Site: brandenburg
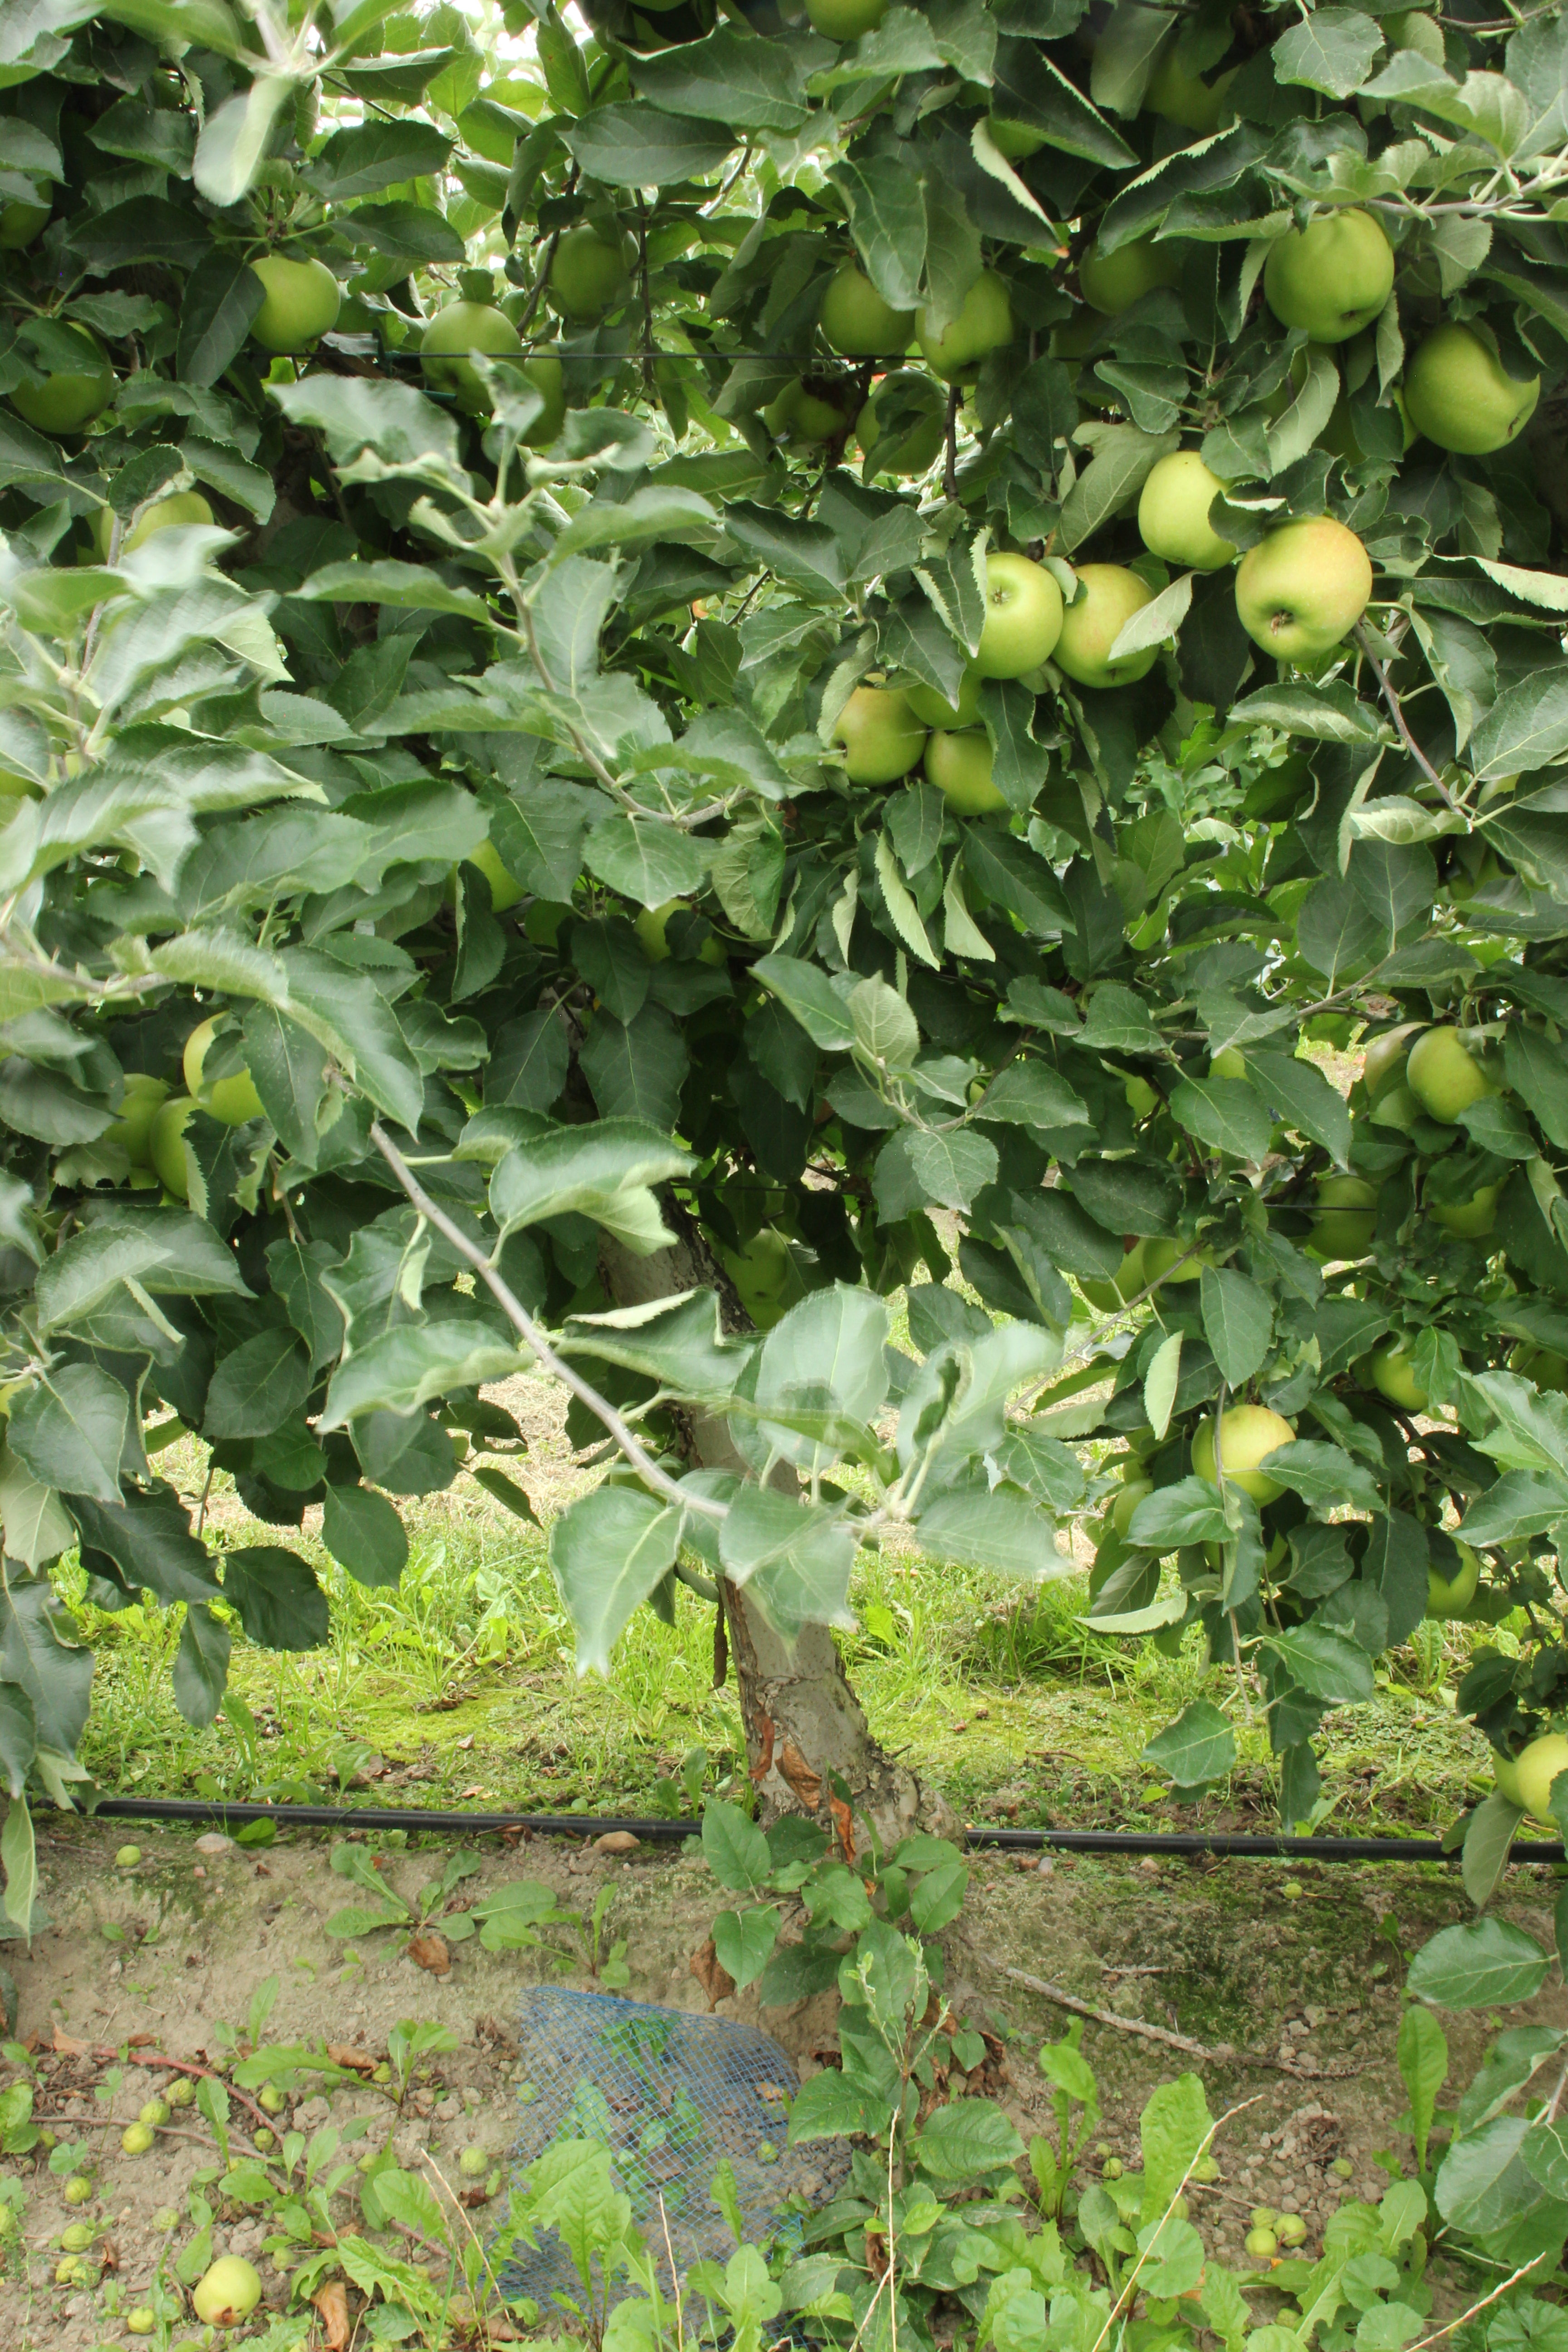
Growth stage (BBCH 87): Maturity of fruit and seed